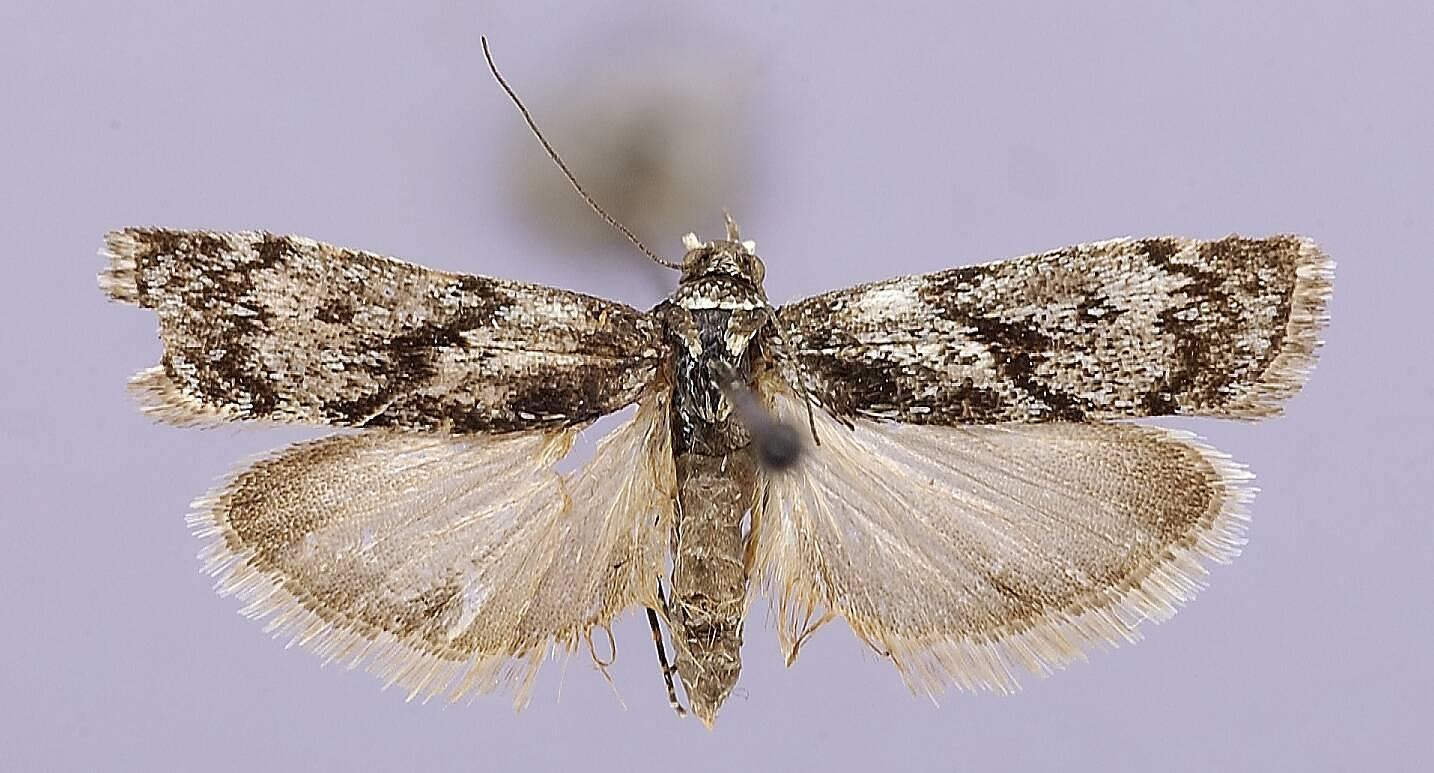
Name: Juania xerophylla
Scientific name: Juania xerophylla Clarke, 1966
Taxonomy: Animalia, Arthropoda, Insecta, Lepidoptera, Pyralidae
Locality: Masafuera; La Correspondencia; 1150 m, Juan Fernandez Archipelago, Chile
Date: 25 Jan 1955